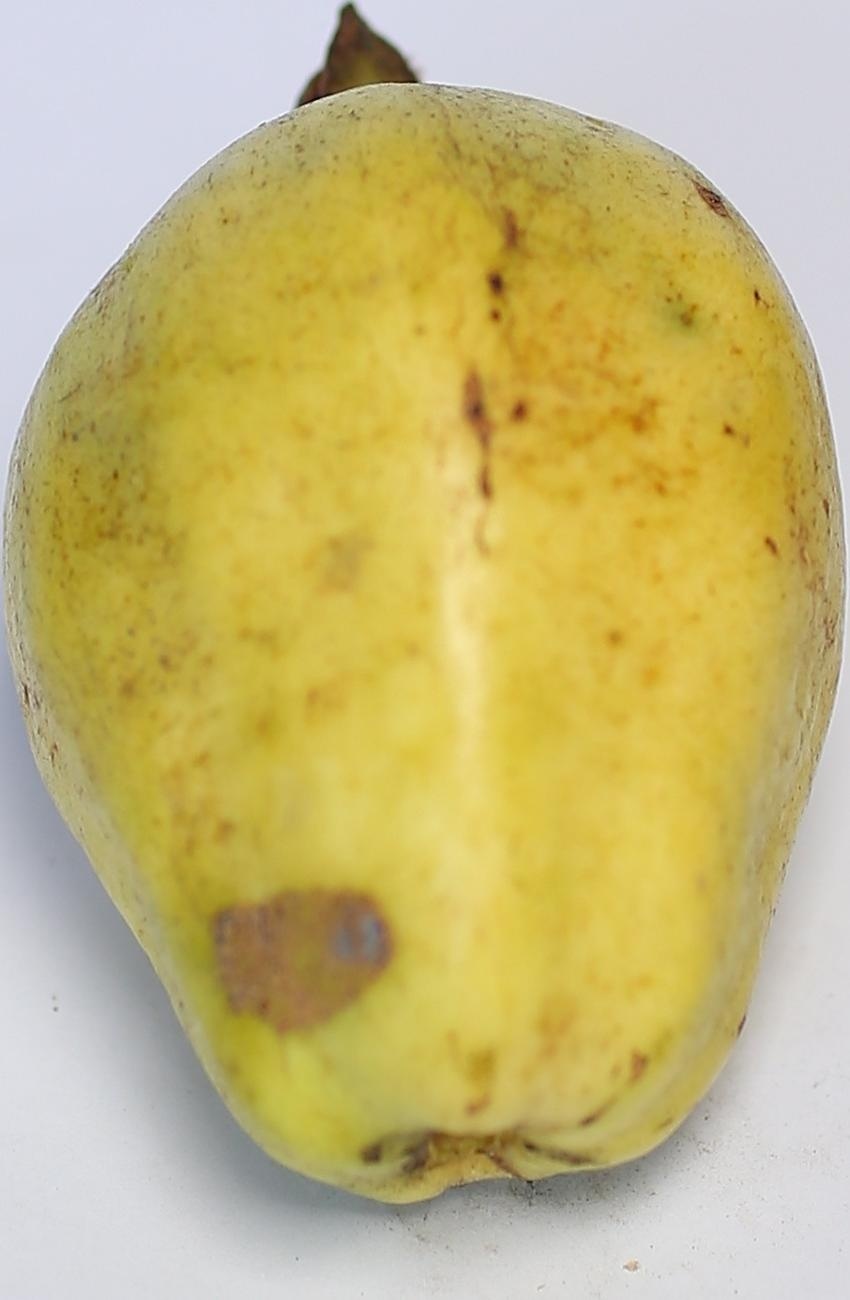
Maturity: ripe
Variety: thadhrami